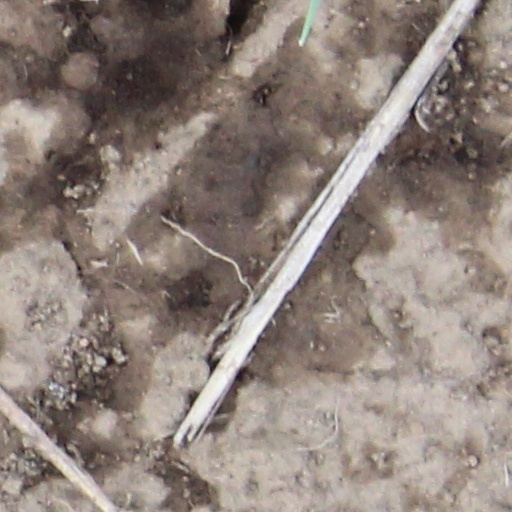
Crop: wheat